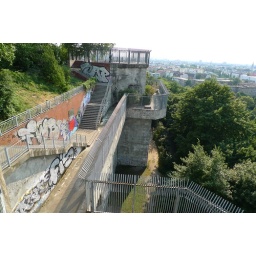
The concrete wall below the roof has bolts and anchors meant for climbing